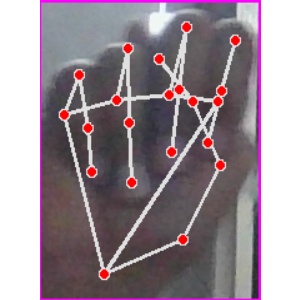
अक्षर: न